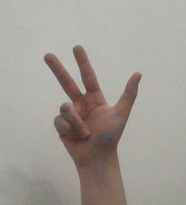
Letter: al